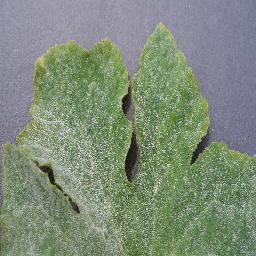
Label: Squash___Powdery_mildew